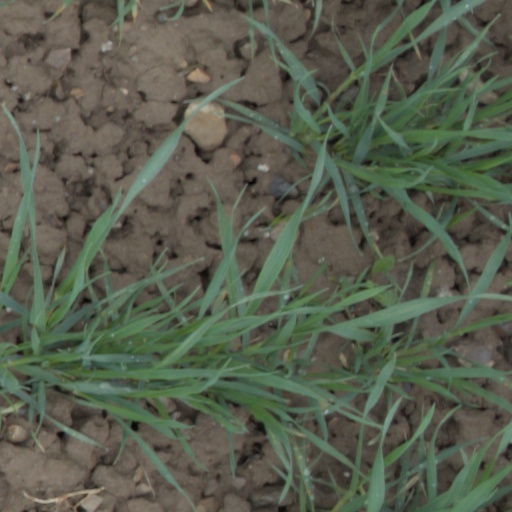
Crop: wheat